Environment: lab
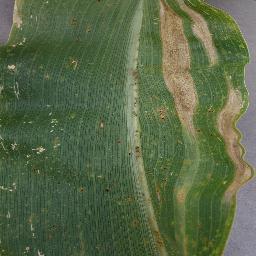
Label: northern_corn_leaf_blight